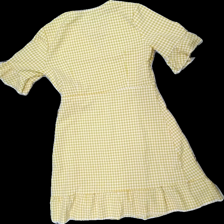
View: back
Type: Dress
Category: Ladies
Brand: Missing
Colors: Yellow, White
Material: 100% polyester
Pattern: Checkered print
Cut: Regular, V-collar
Season: All
Smell: Minor
Damage location: top center
Damage 2 location: middle left
Damage 3 location: bottom left
Price range: 50-100
Recommended usage: Reuse
Description: rutig klänning, luktar lite konstigt